Joe Martin (orangutan)

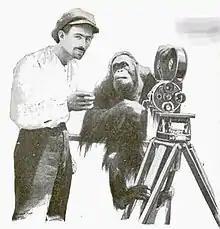
"Popular Science" photo featuring Curley Stecker and Joe Martin

While filming a William S. Campbell comedy, Joe Martin was present during a scene in which a "hard-fried miner" spanked a child. While the scene's choreography prevented the child from being injured, it reportedly appeared realistic to Joe Martin, who confronted the actor: "Stepping down from his chair, Joe rushed the offending player. He grappled him around the ankles and tripped him up with a flying tackle that would have done wonders for a collegiate pigskinner. Having upset his victim, Joe stood over him, grinning evilly with long, barbed teeth and gathered the little kid to his hairy breast with his free arm."